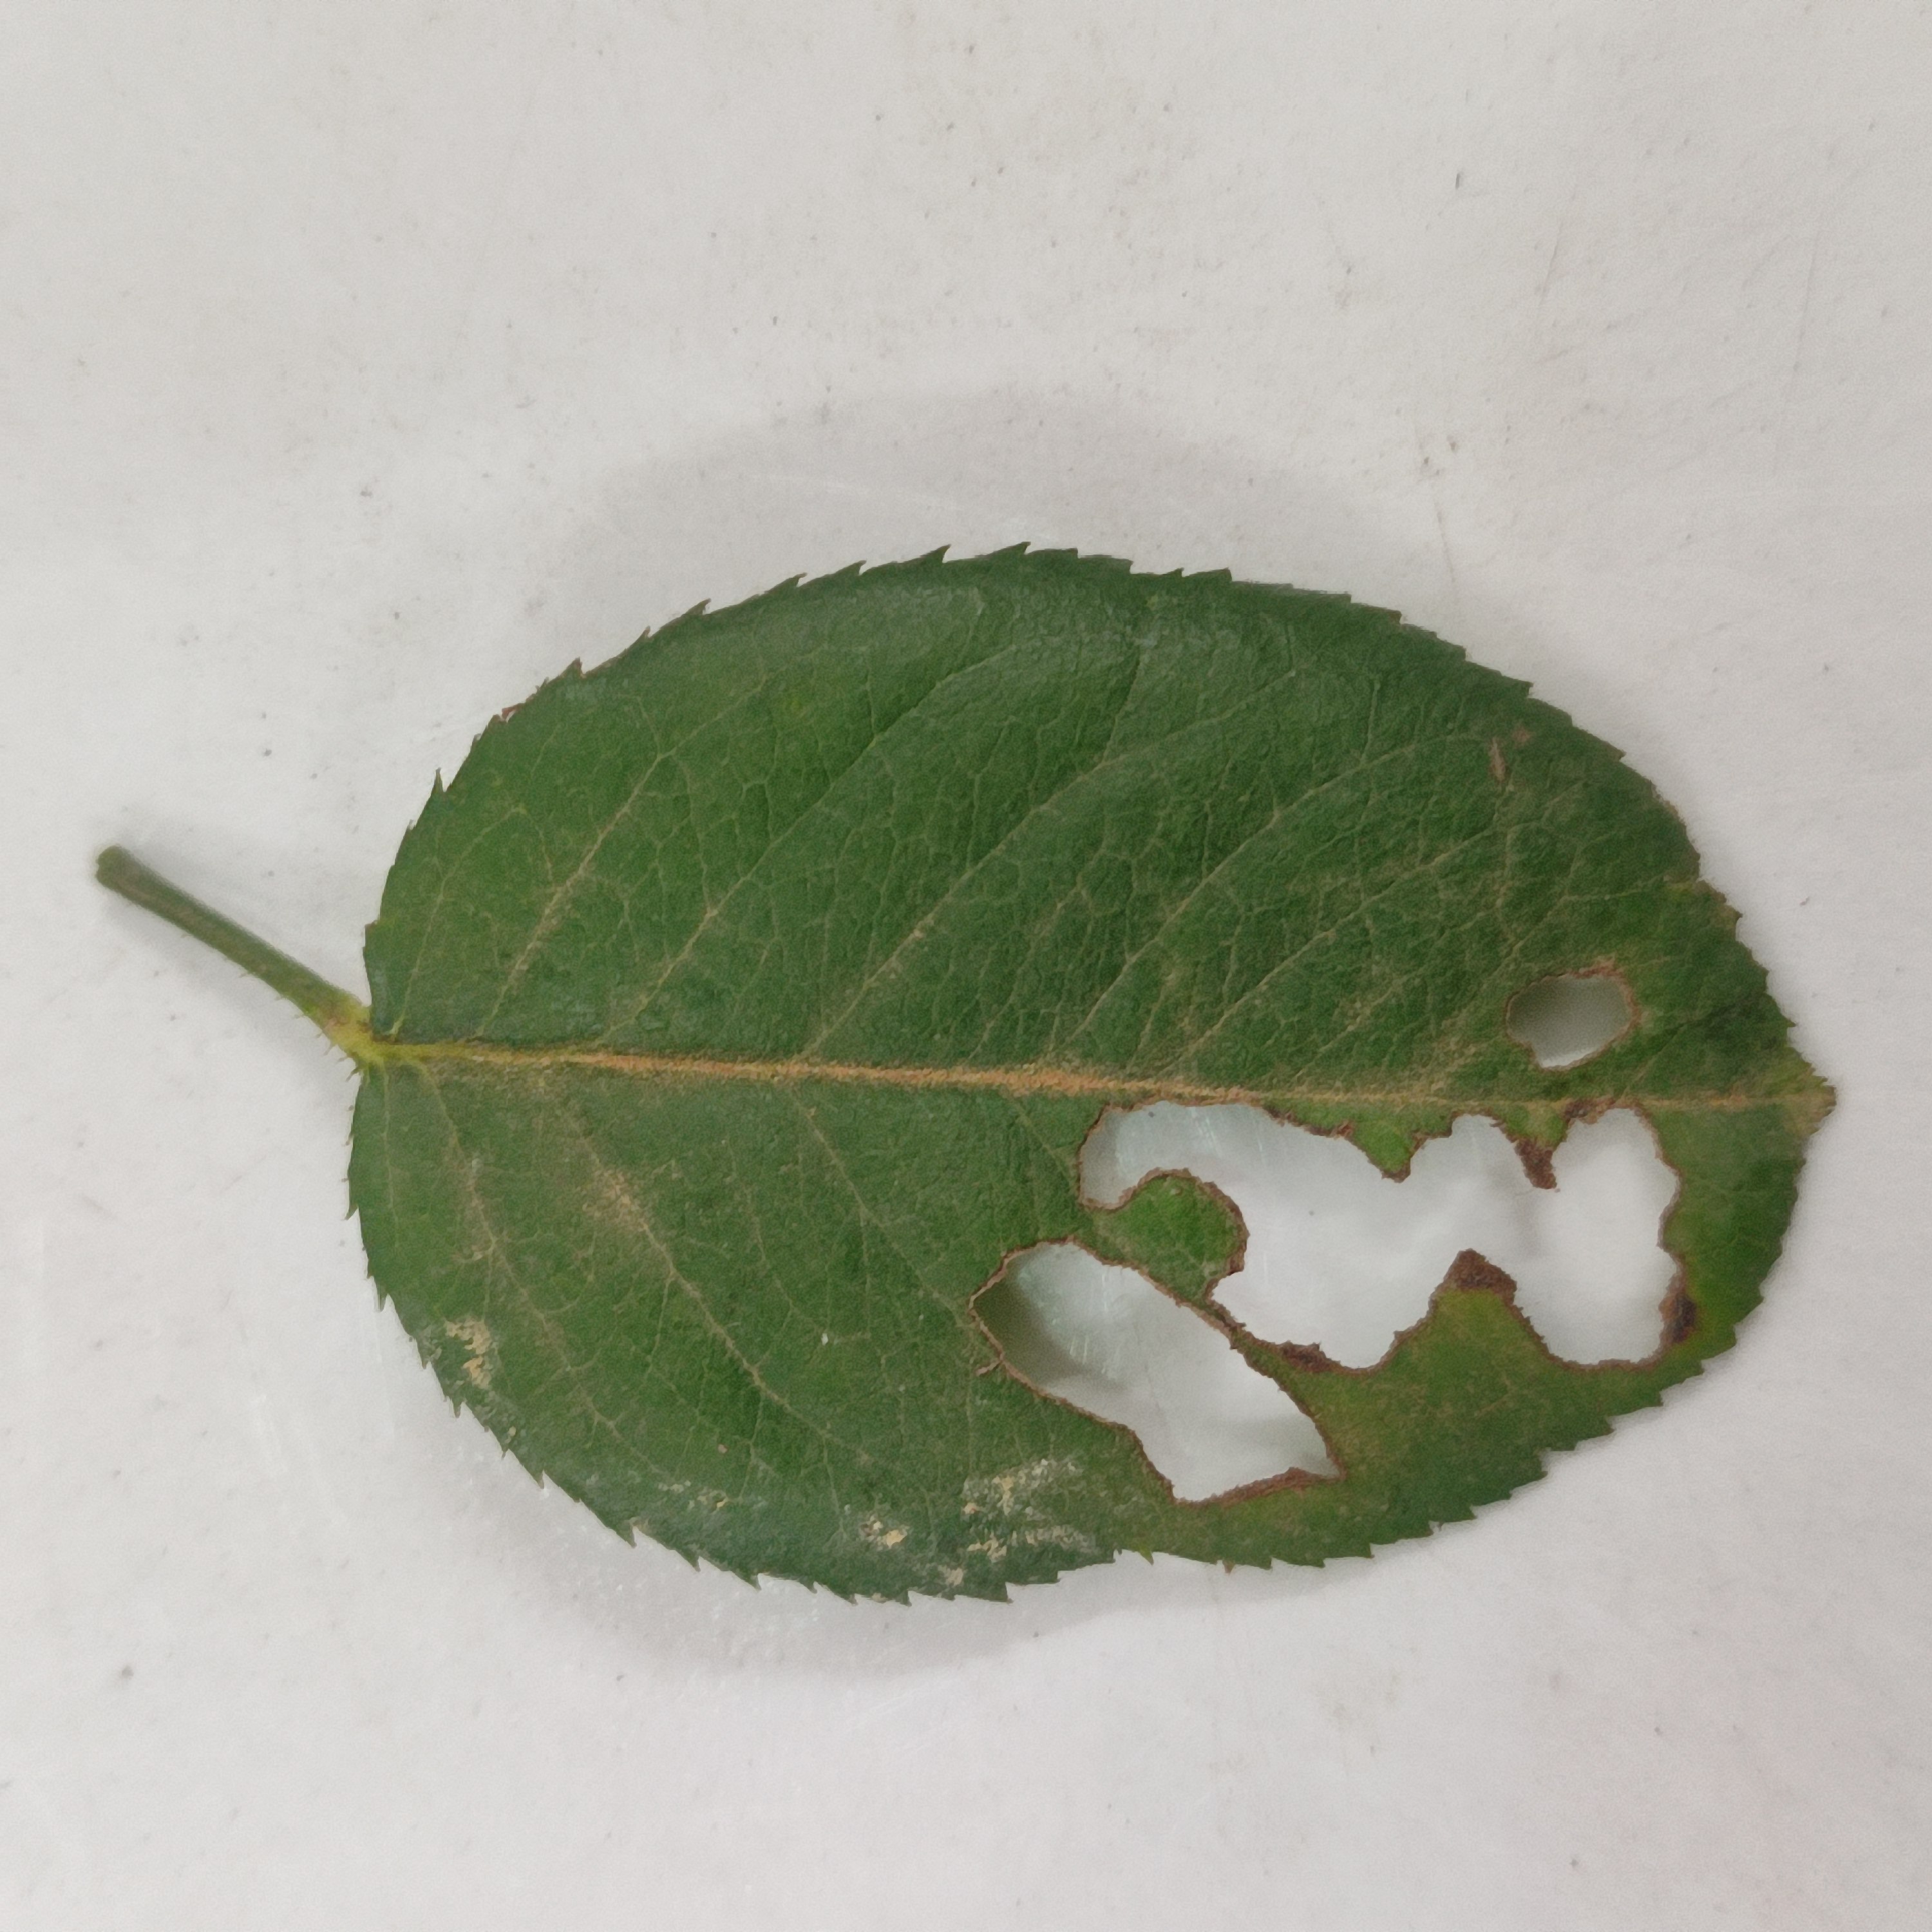
Label: Insect Hole